RV Tauri variable

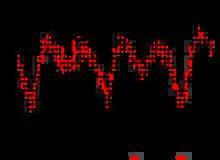
Light curve of AC Herculis, a fairly typical RV Tauri variable

RV Tauri variables are luminous variable stars that have distinctive light variations with alternating deep and shallow minima.